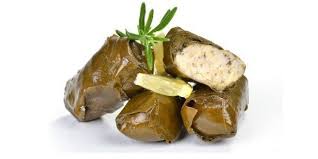
Yemek: yaprak_sarma